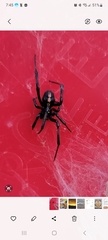
Species: Lactrodectus_hesperus